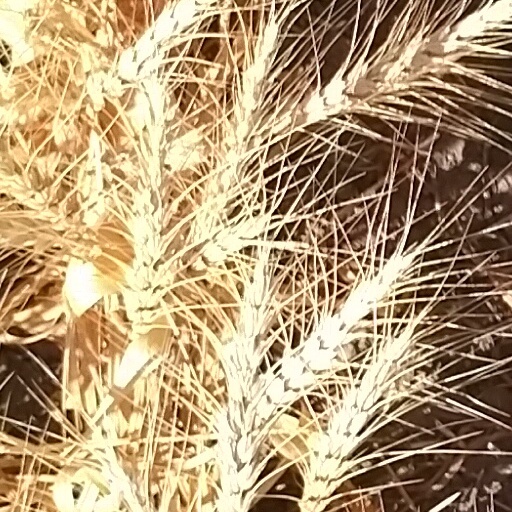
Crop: wheat